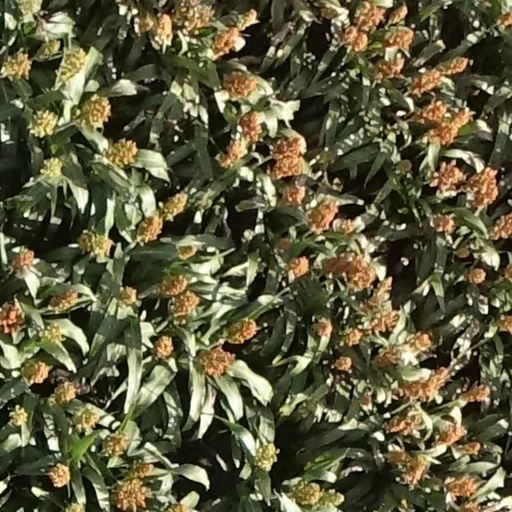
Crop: sorghum